Encyclopædia Britannica

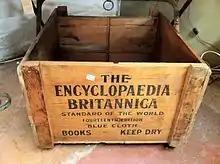
A wooden shipping crate for the 14th edition of the "Britannica"

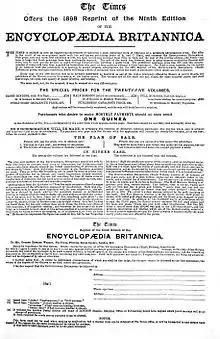
An 1898 advertisement for the 9th edition

In the third era (10th–14th editions, 1901–1973), the "Britannica" was managed by American businessmen who introduced direct marketing and door-to-door sales. The American owners gradually simplified articles, making them less scholarly for a mass market. The 10th edition was an eleven-volume supplement (including one each of maps and an index) to the 9th, numbered as volumes 25–35, but the 11th edition was a completely new work; its owner, Horace Hooper, lavished enormous effort on the project.